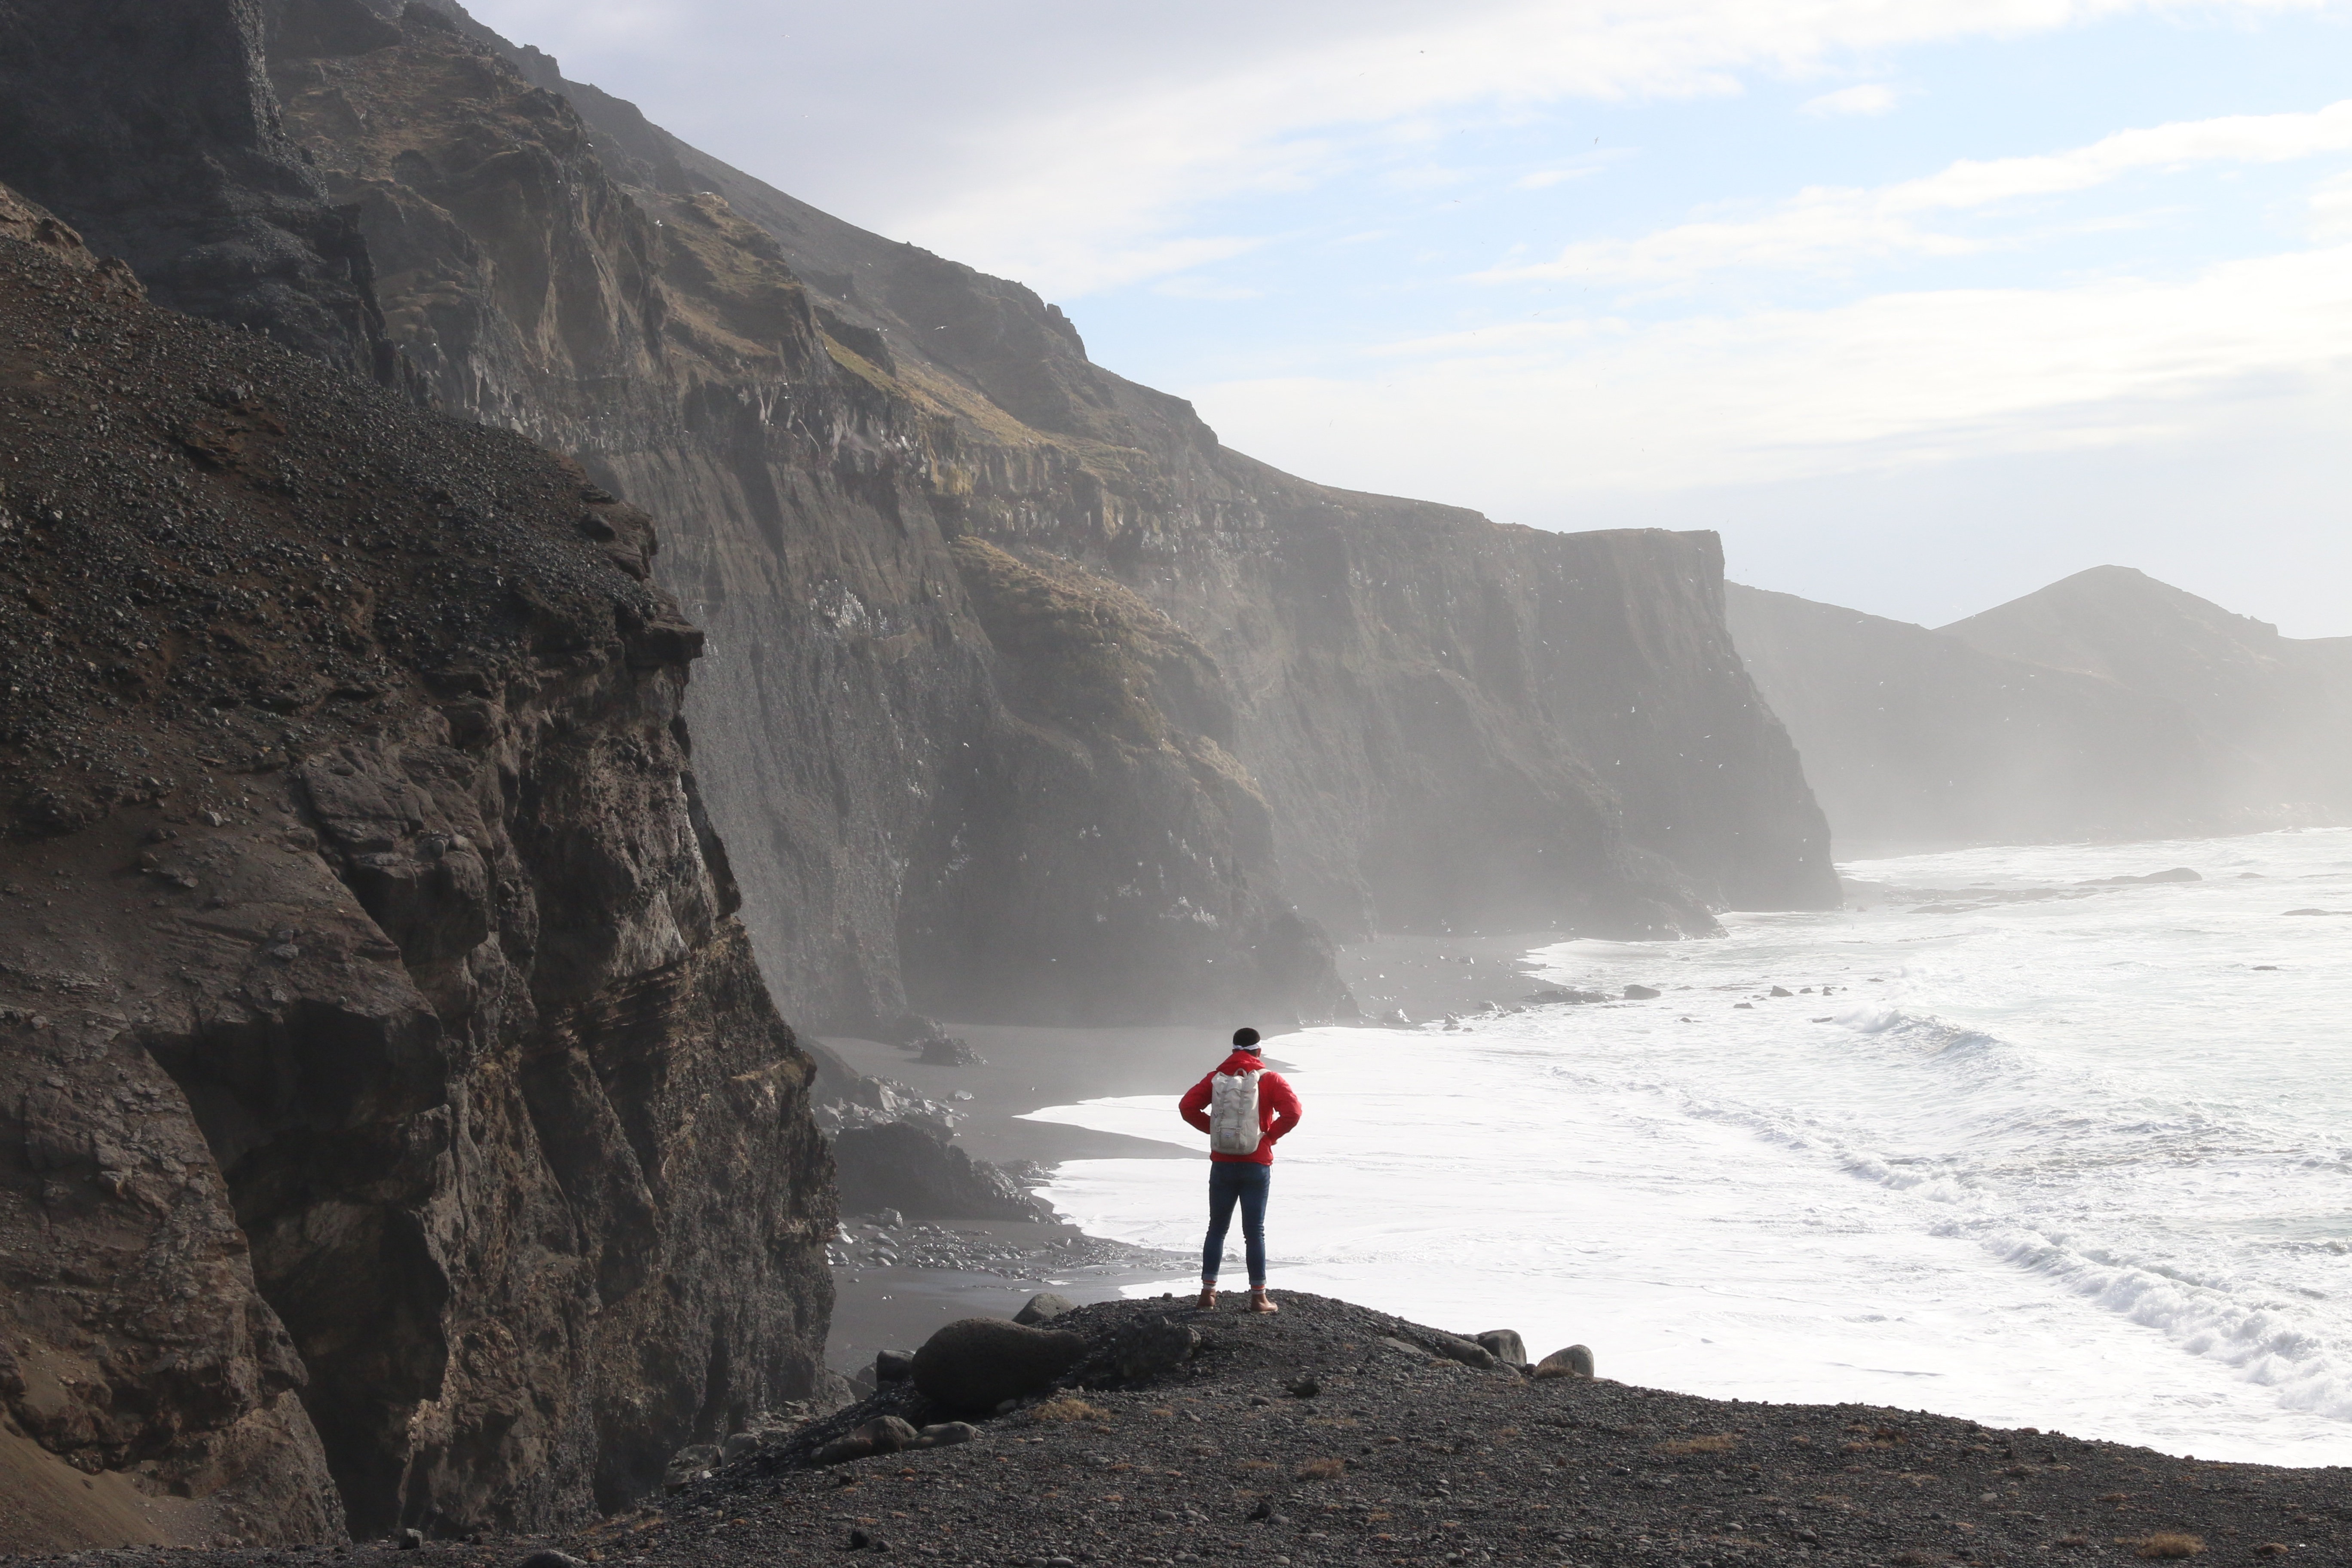
beach, sea, coast, rock, ocean, mountain, wave, adventure, cliff, bay, fjord, extreme sport, terrain, geology, cape, landform, geographical feature, glacial landform, geological phenomenon